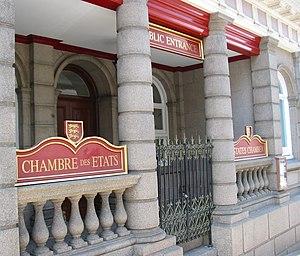
Les Offices des États, Jersey Nrf: La Cohue, Jèrri
Les États de Jersey constituent à la fois le Parlement et le gouvernement de l'île de Jersey.